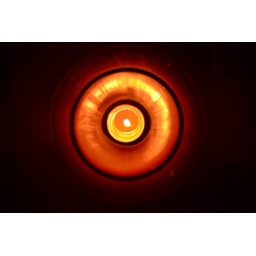
ODC : Candle Light, candle in a fish bowl from above..........